Nerlens Noel

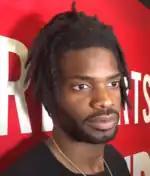
Noel at the 2018 NBA Summer League.

On July 6, 2018, Noel signed a two-year contract with the Oklahoma City Thunder. On October 28, 2018, he had 20 points and 15 rebounds in a 117–110 win over the Phoenix Suns. On December 31, he scored 15 points in 15 minutes in a 122–102 win over the Dallas Mavericks. On January 8 against the Minnesota Timberwolves, Noel was taken off the court on a stretcher in the third quarter after taking an elbow in the face and hitting the floor hard while contesting a dunk by Andrew Wiggins. Due to concussion, he missed the next three games.